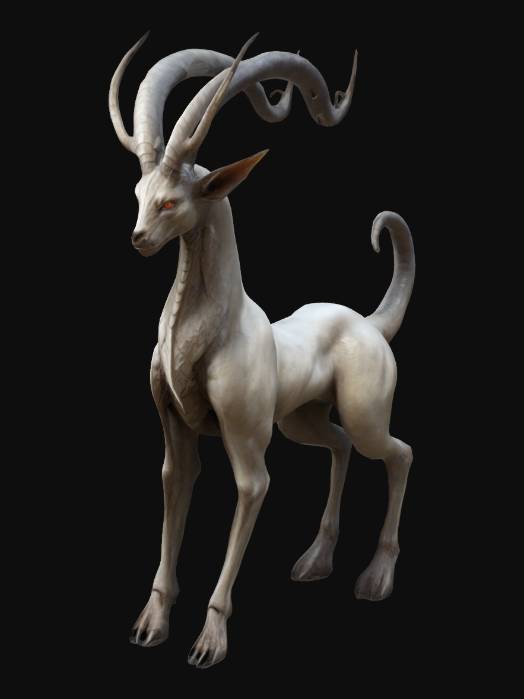
미적 점수 (1~10점): 8